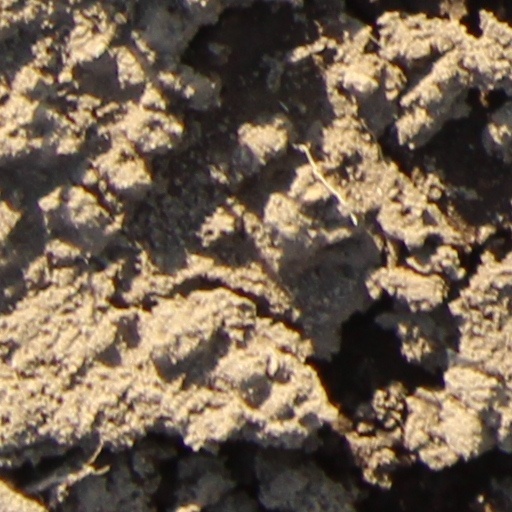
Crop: wheat